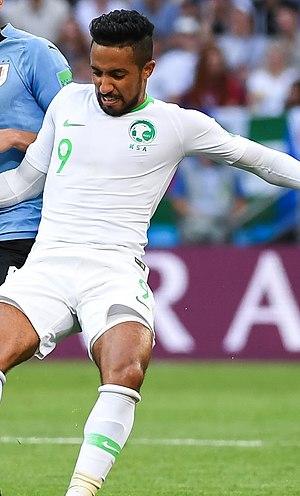
Hattan Bahebri est un footballeur saoudien né le 16 juillet 1992 à Djeddah. Il évolue au poste d'ailier à Al-Shabab.